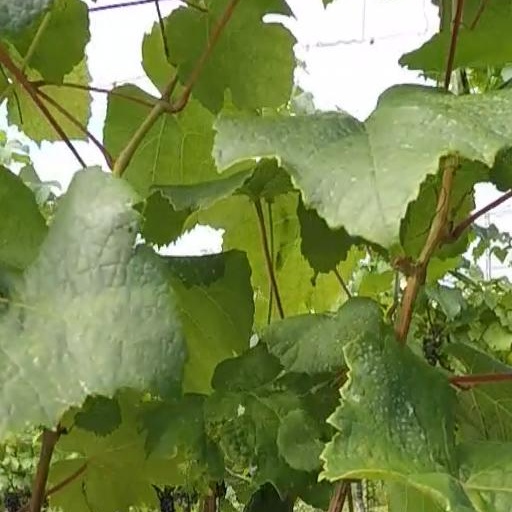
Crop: grape